Josef Šváb-Malostranský

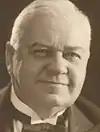
Josef Šváb-Malostranský

Josef Šváb-Malostranský (16 March 1860 – 30 October 1932) was a Czech actor, writer, cabaret singer, publisher, director and screenwriter. He owned a bookstore and song publishing house. He was the first Czech actor performing in three short films directed by Jan Kříženecký in 1898. He was also in the first Czech fully voiced film "Když struny lkají" in 1931.